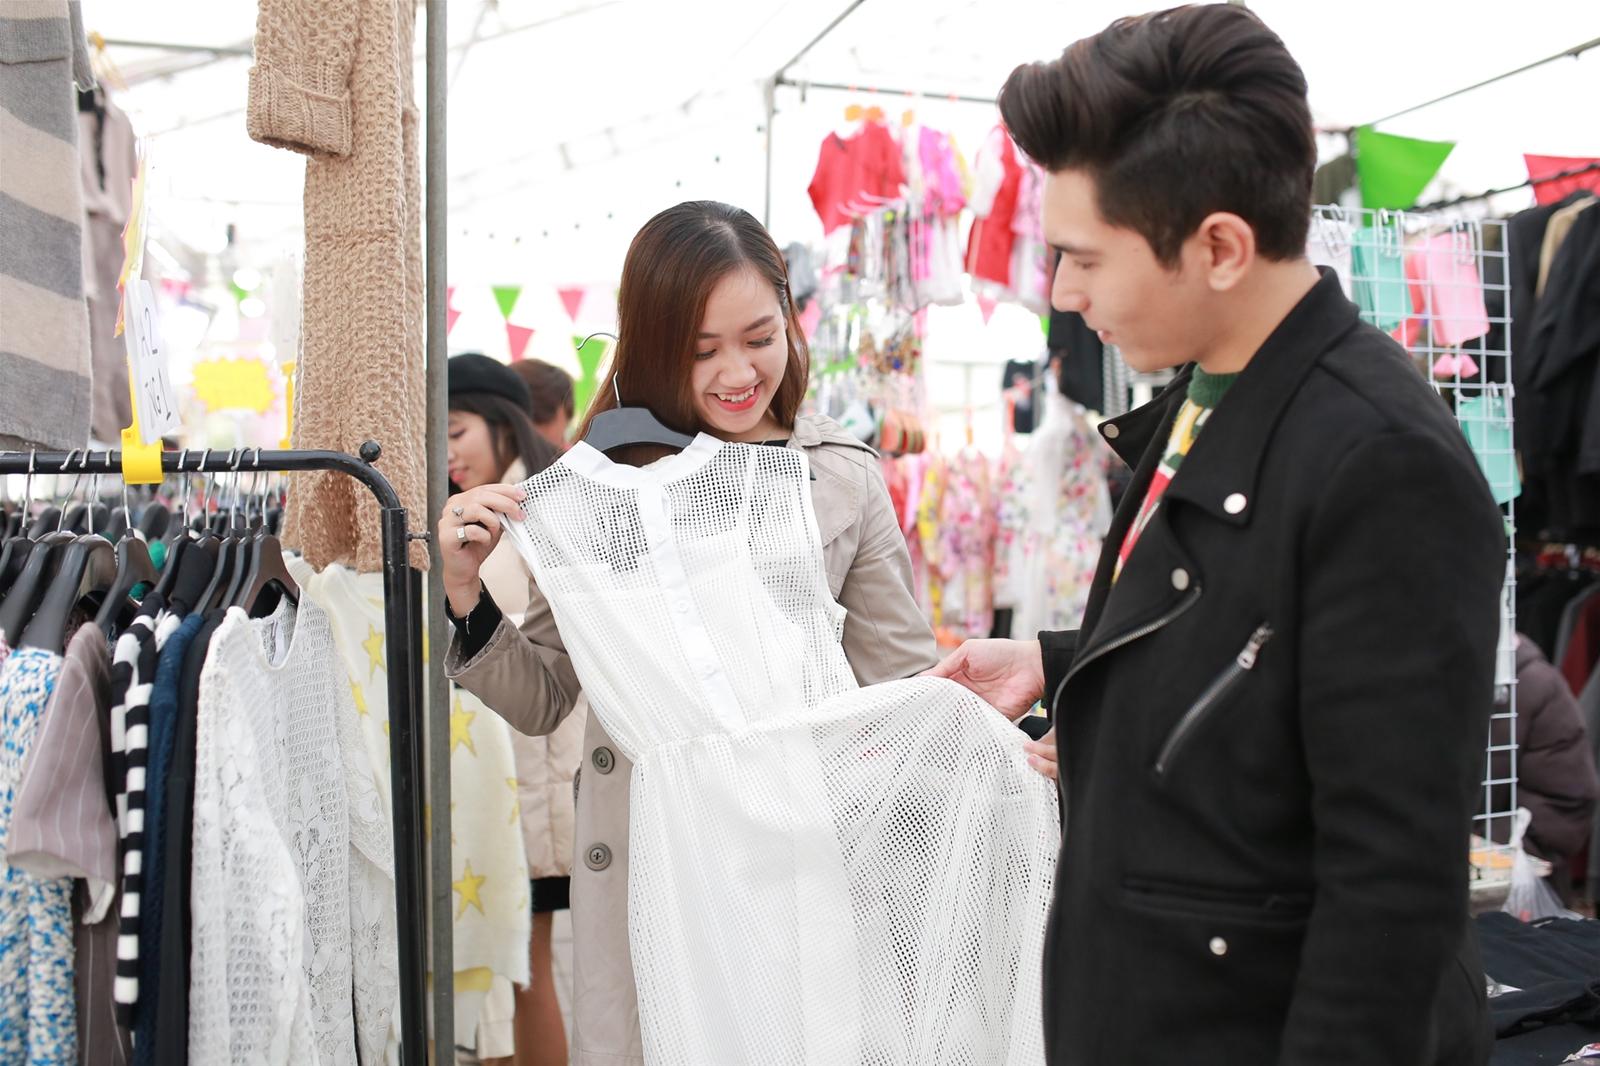
người phụ nữ đứng gần người đàn ông mặc áo đen đang lựa quần áo